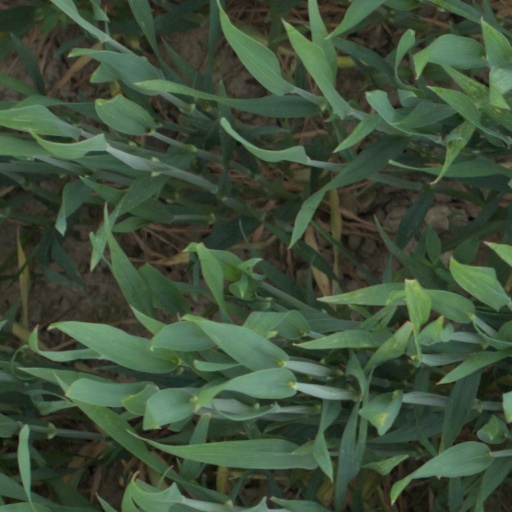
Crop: wheat